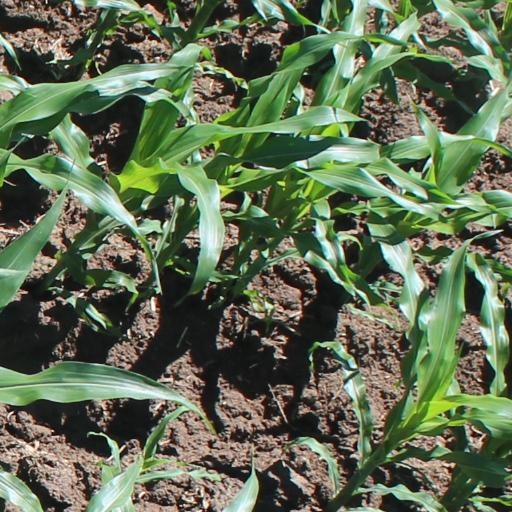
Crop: maize; corn